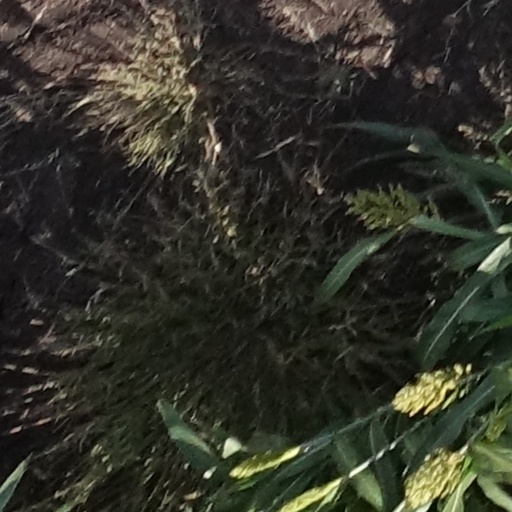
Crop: sorghum